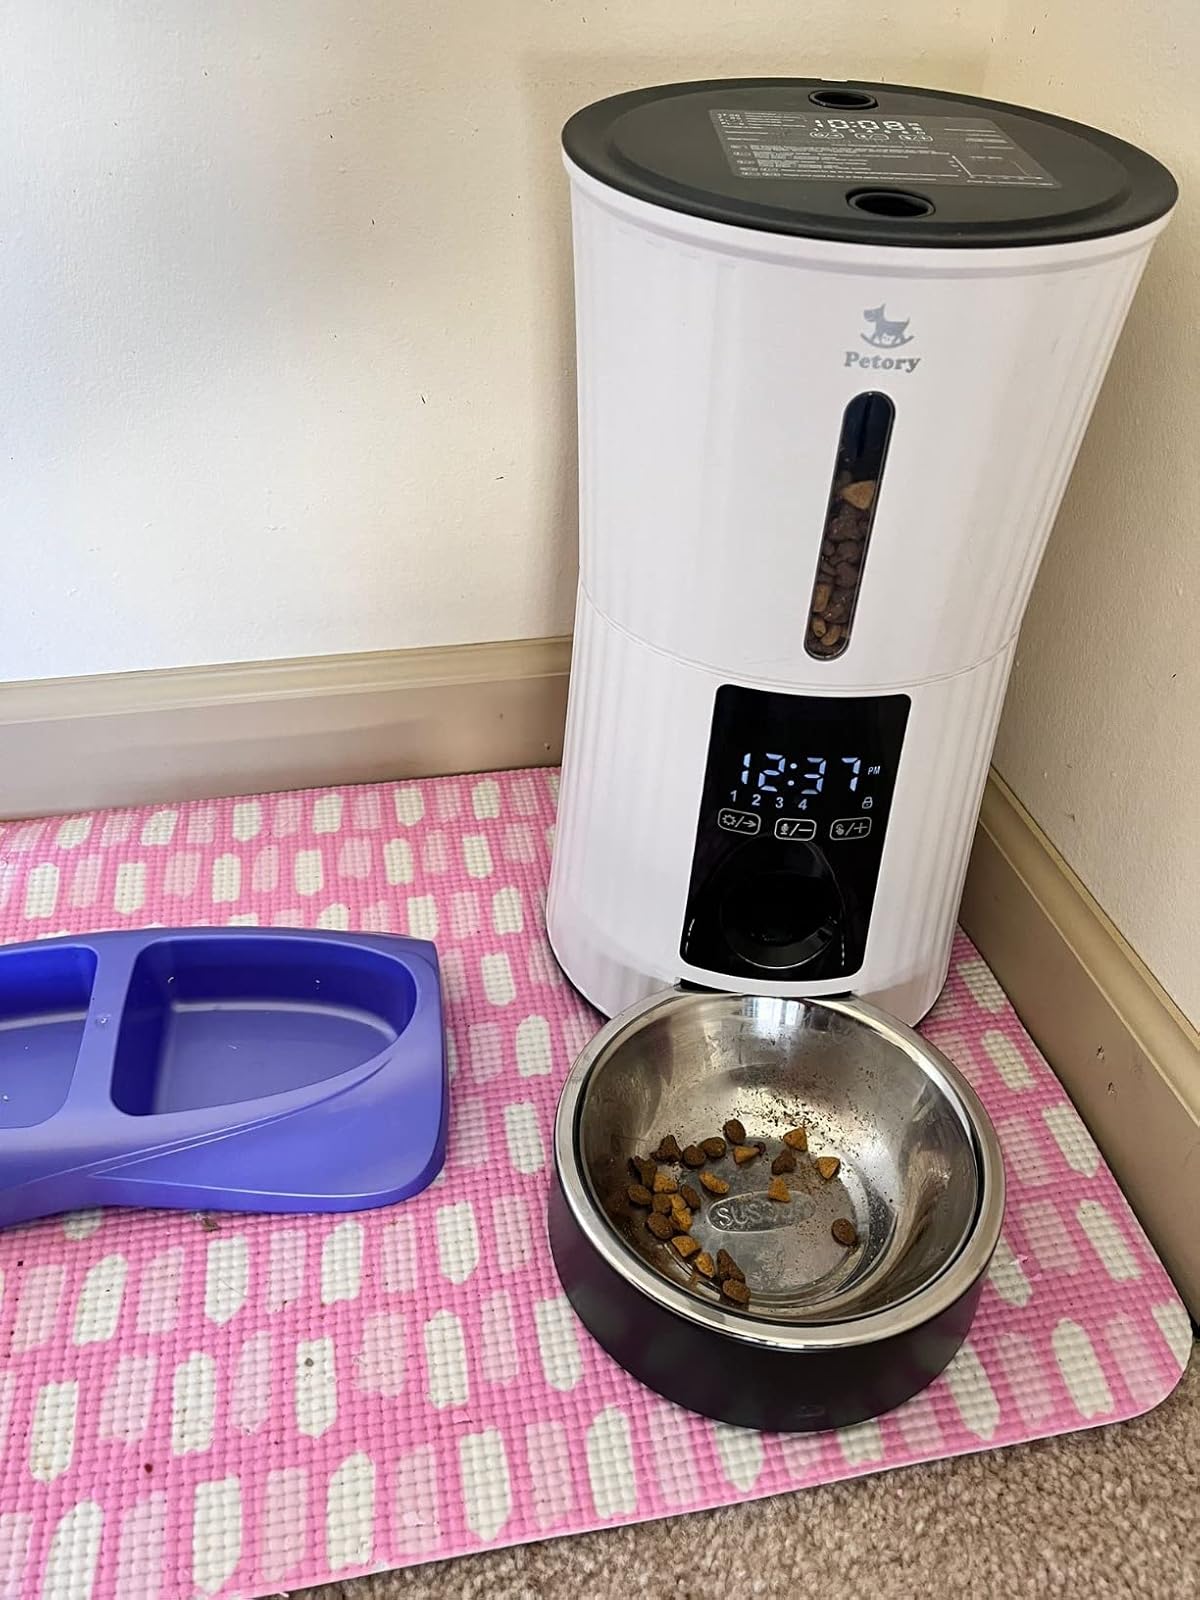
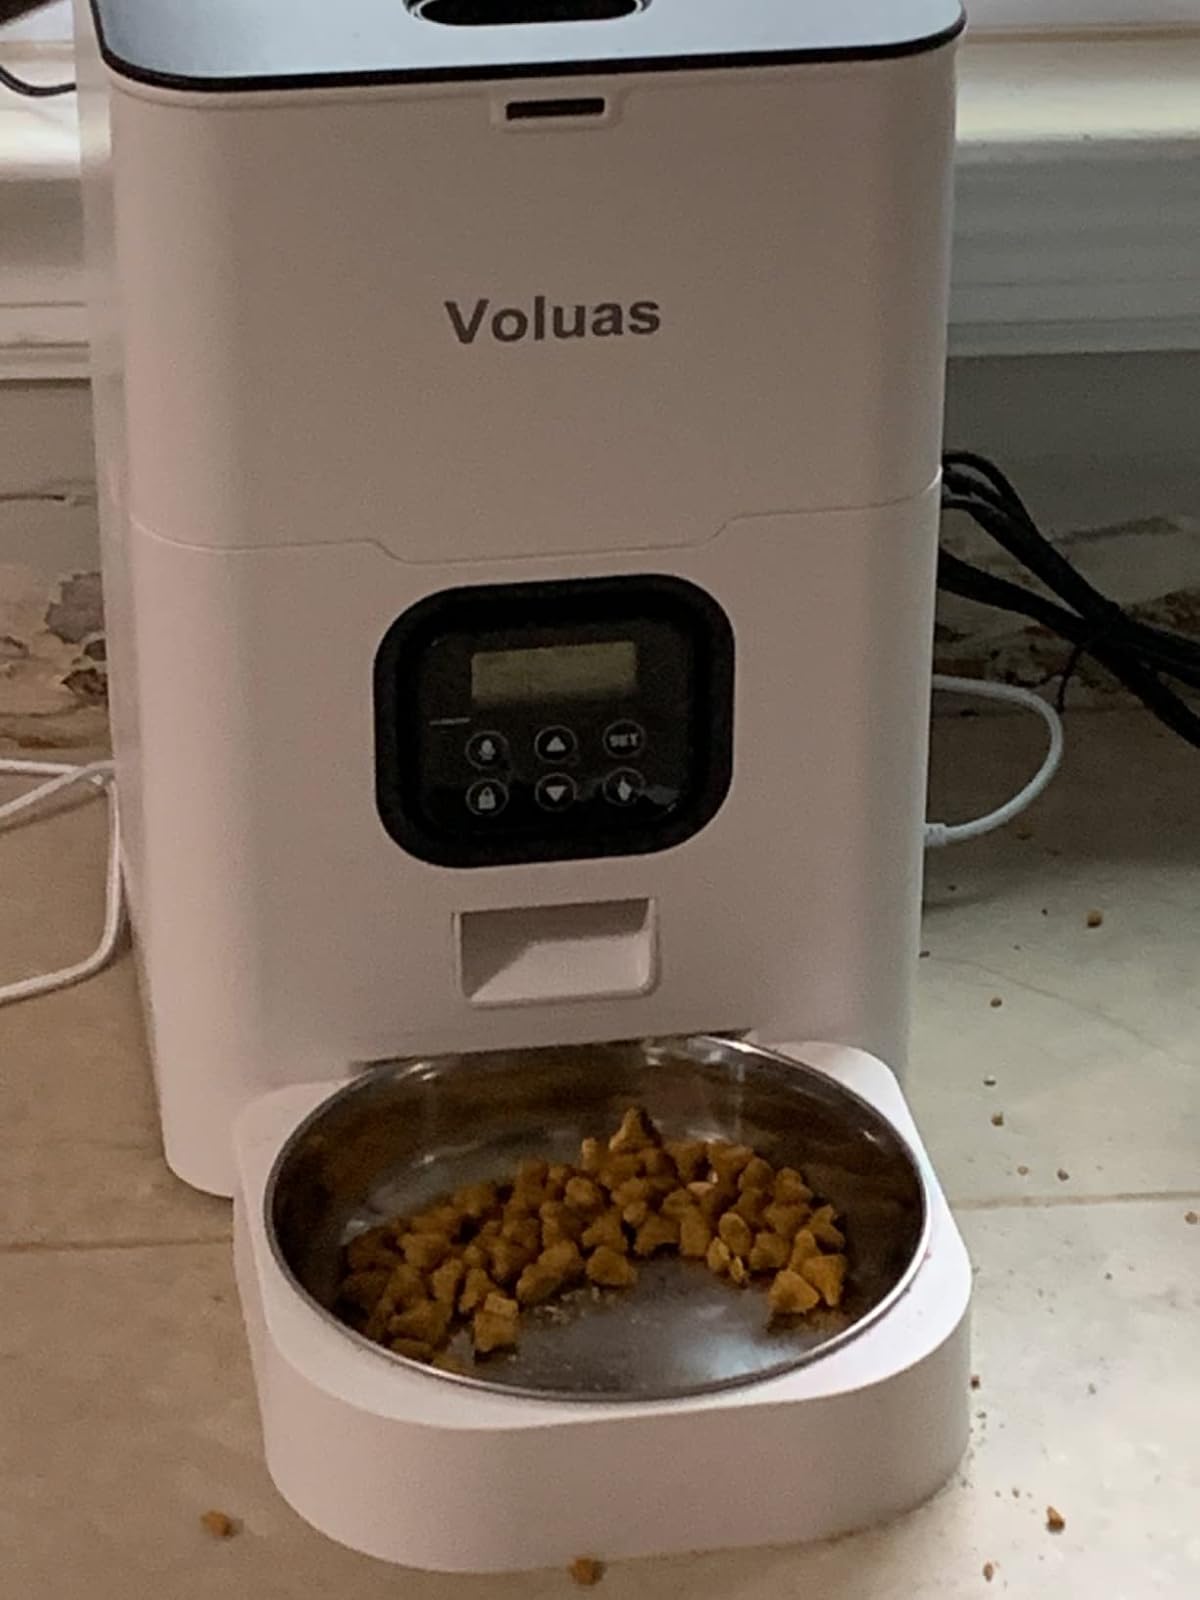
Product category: items_feeder
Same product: no